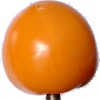
Label: Tomato Yellow 1